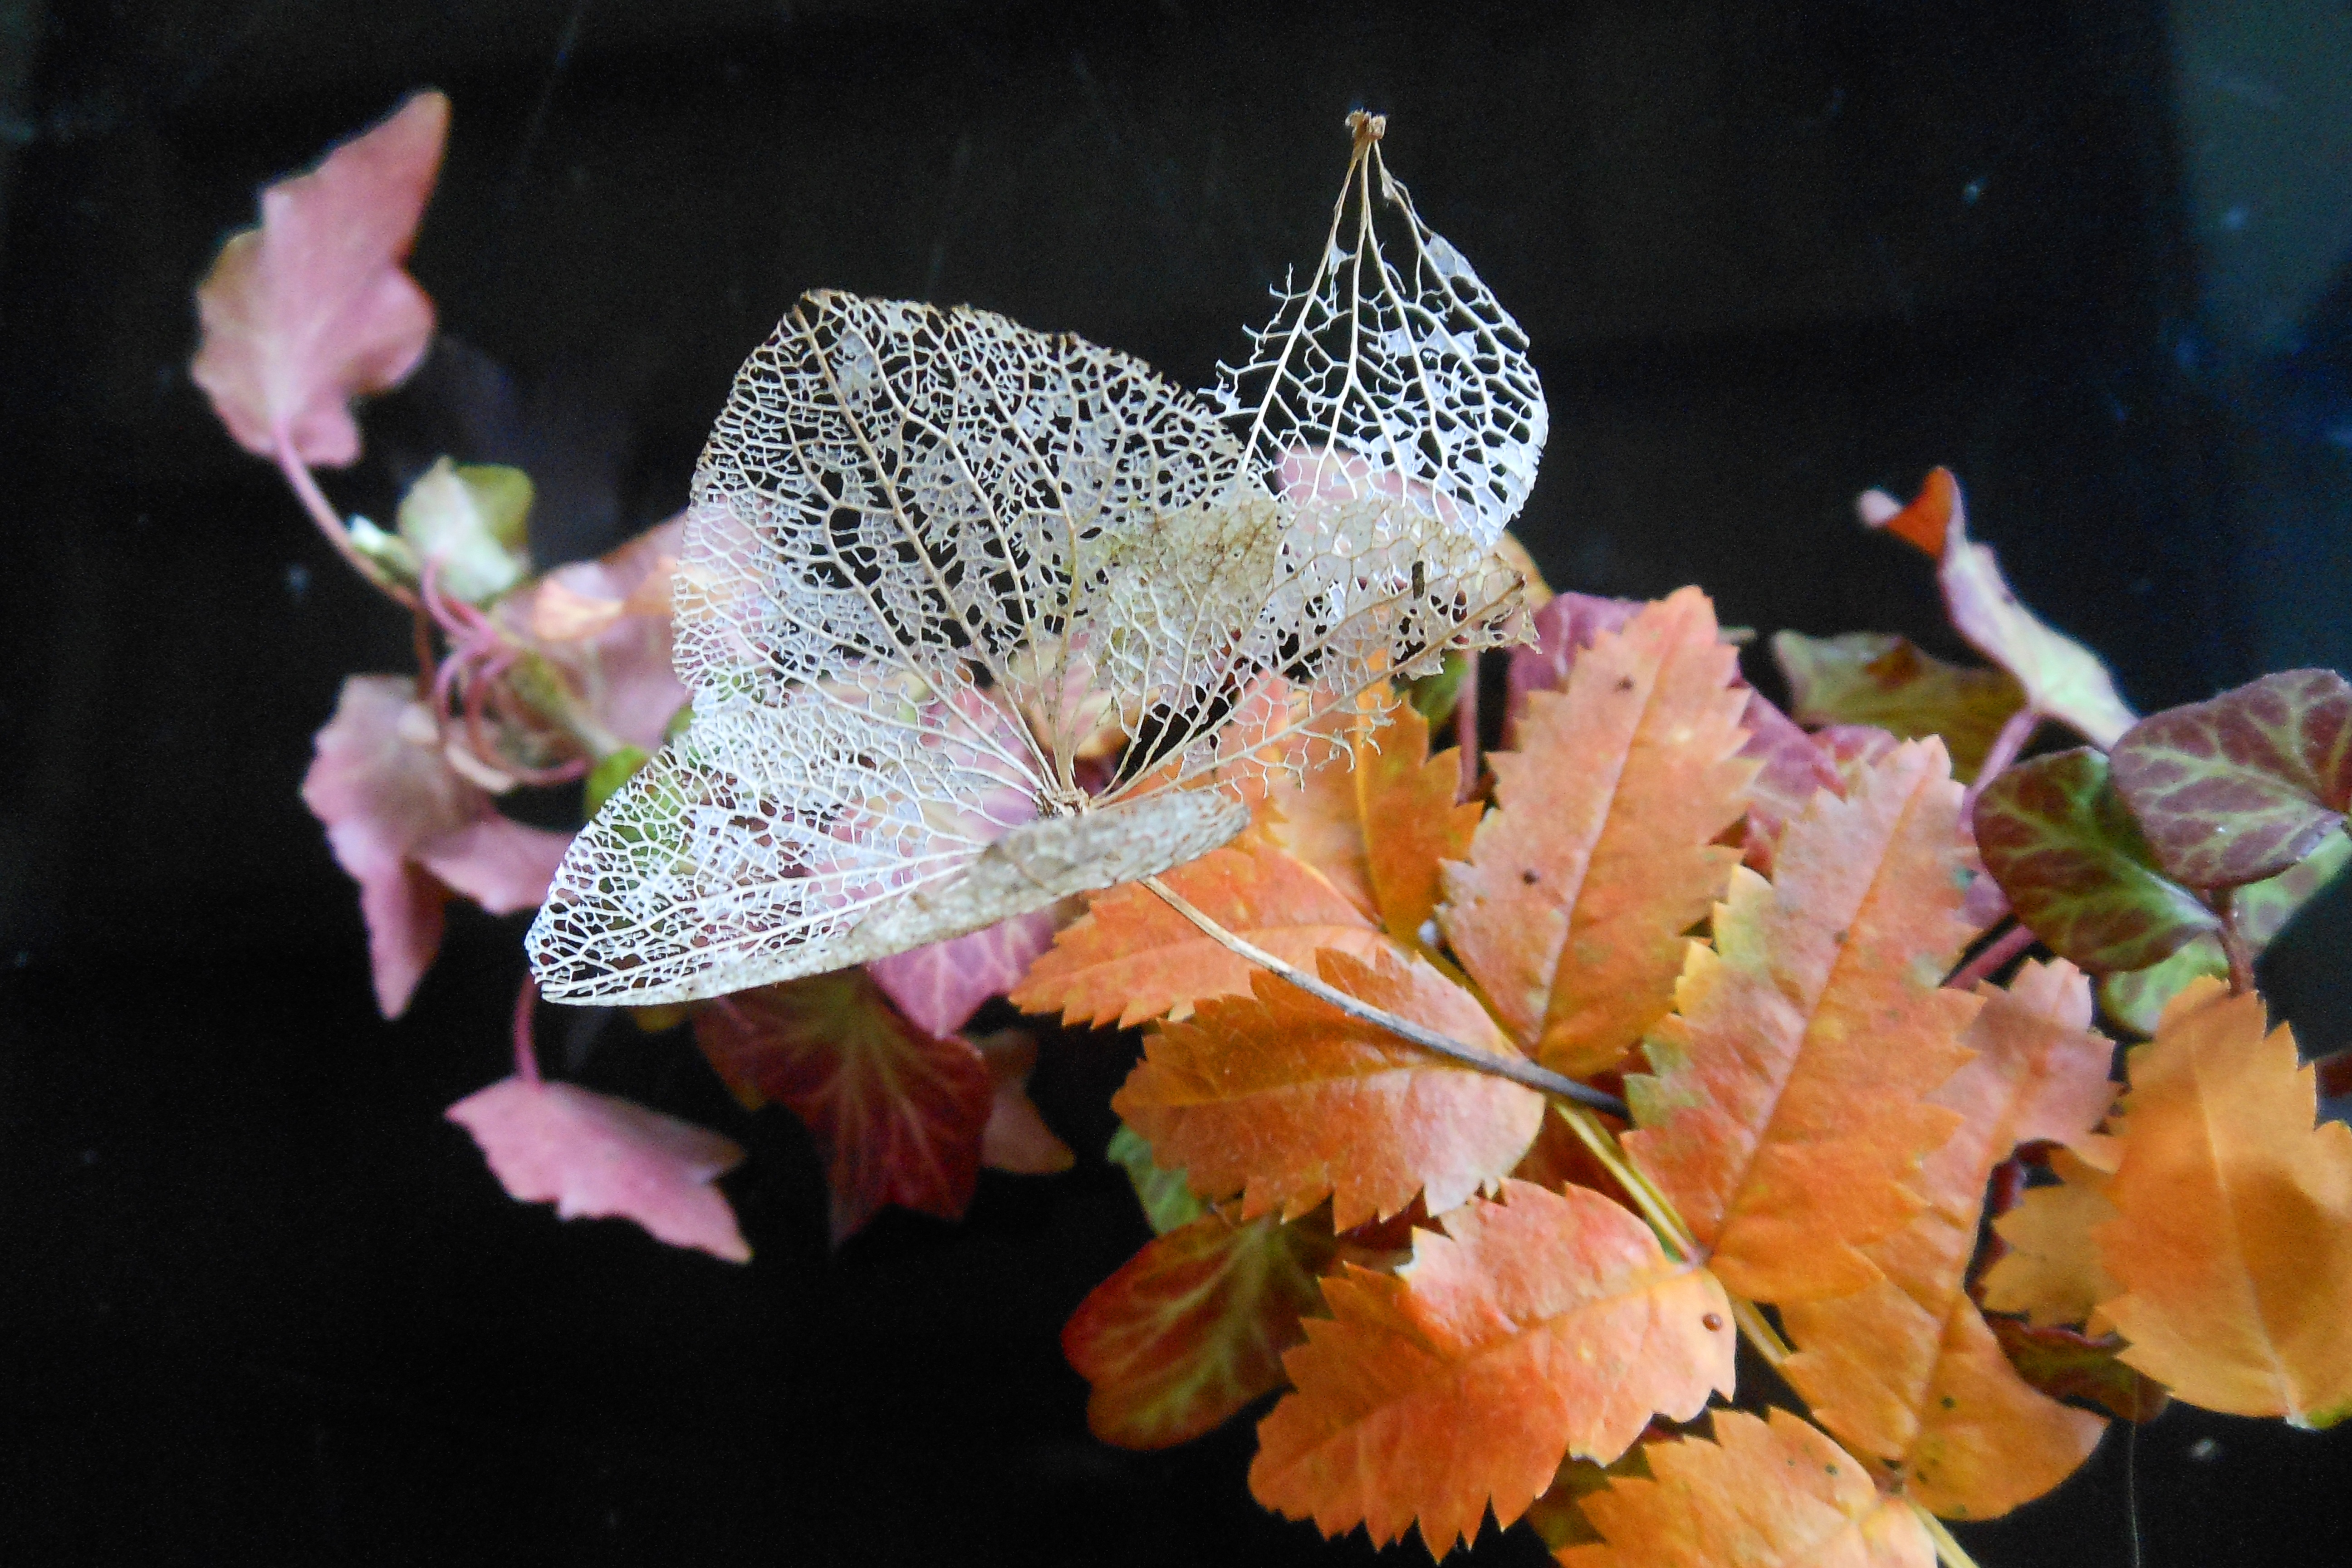
nature, plant, leaf, flower, petal, insect, autumn, flora, season, leaves, macro photography